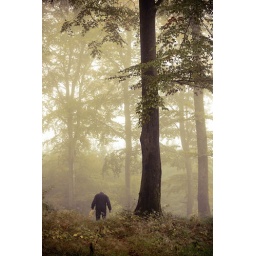
My father walking in his woods. This is where he belongs. This is where he is at home